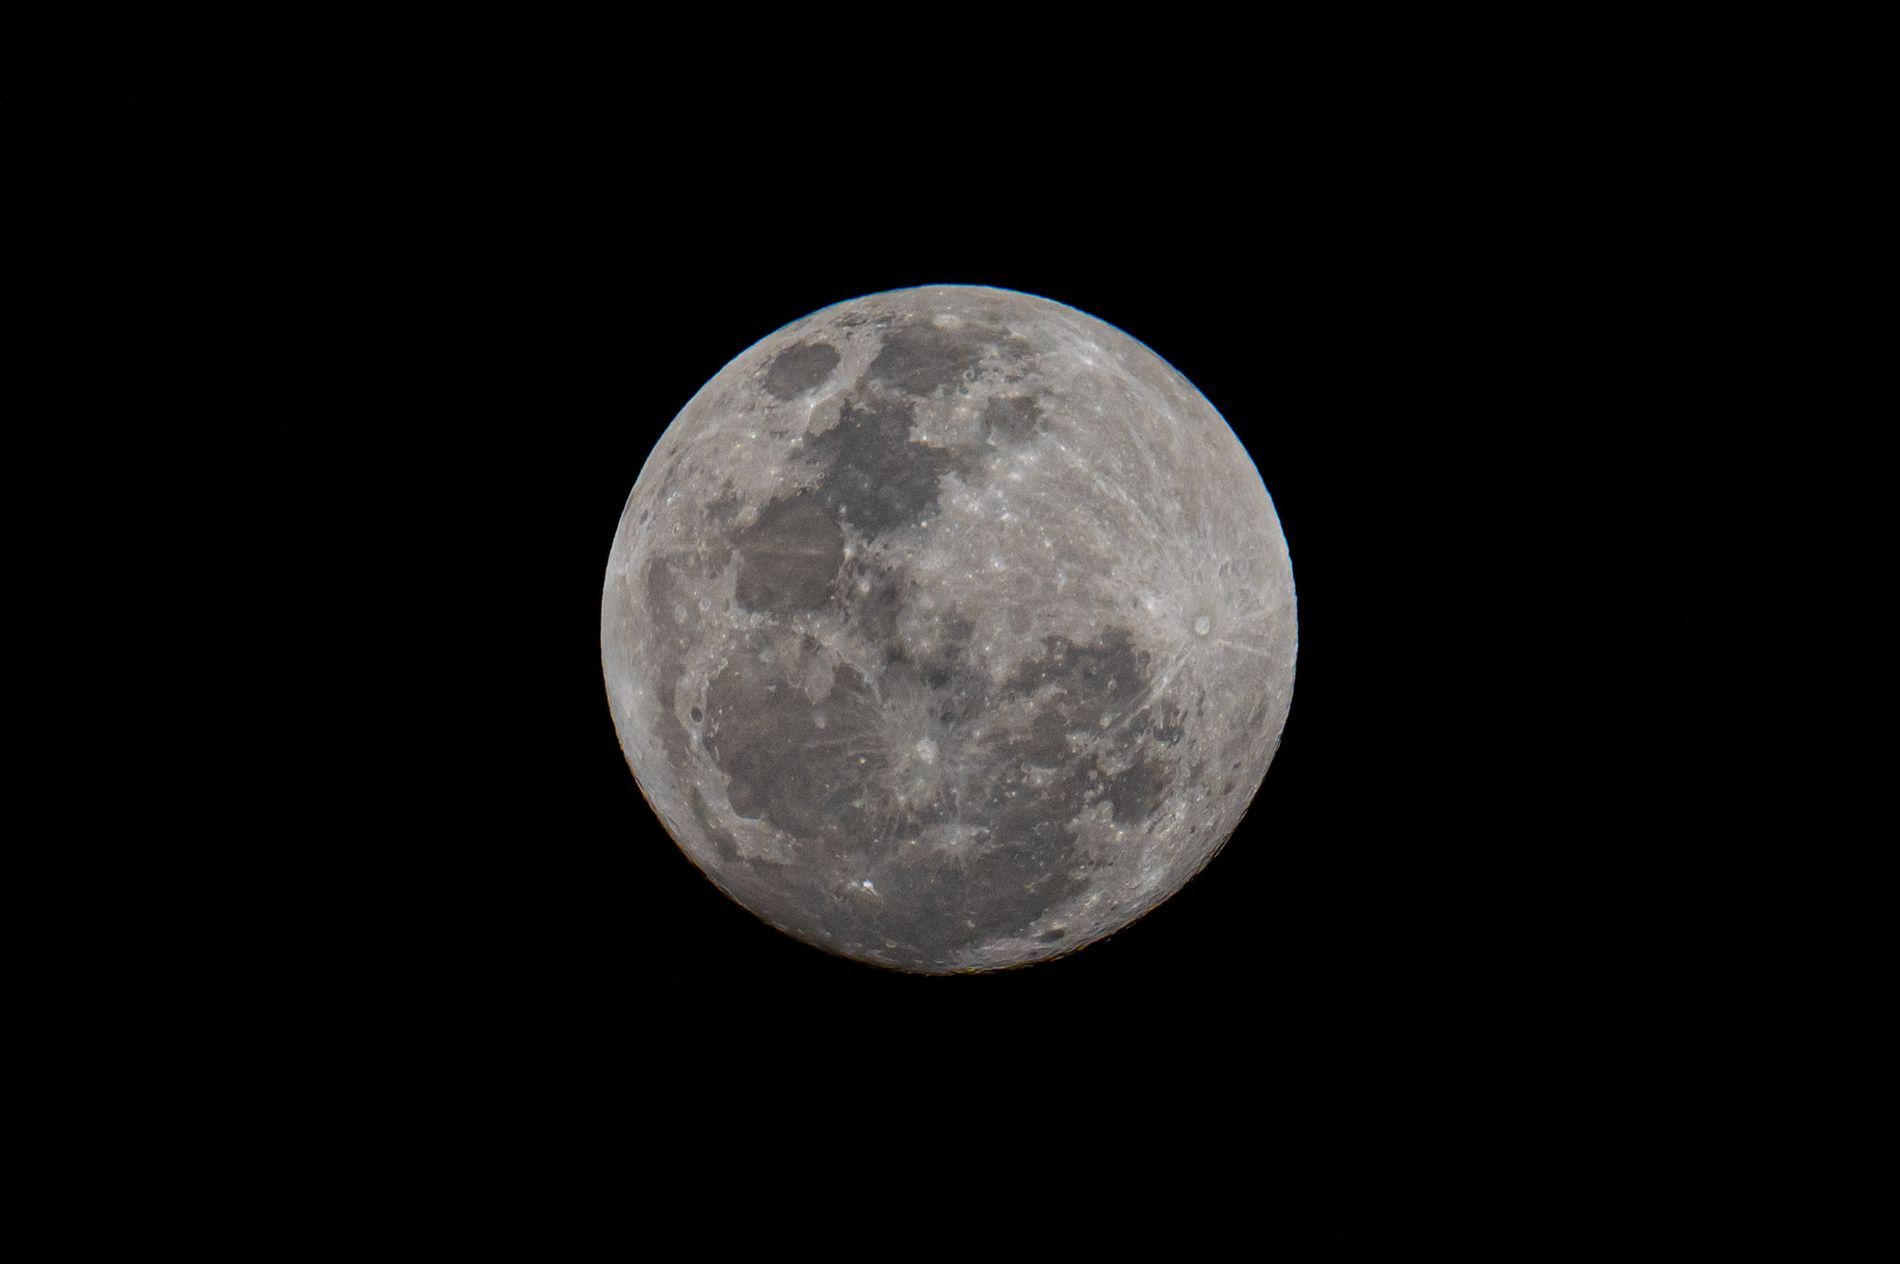
Full Moon
The full moon glows and illuminates the deep dark space. The details of the moon's surface are shown clearly.
Close up shot of a full moon, the natural lighting of the scene is from the Moon itself, so the texture and details of the figure are shown clearly. The color palette in the image depends only on the white, and gray colors of the moon and the black color of the dark space. The quiet mood and observational style create an isolated and charming atmosphere.
Labels: Nature, Night, Outdoors, Astronomy, Moon, Outer Space, Full Moon
Camera: NIKON CORPORATION NIKON Z 6_2
Lens: TAMRON 150-500mm F/5-6.7 Di III VC VXD A057Z
Aperture: F9
Exposure: 1/2000 sec
ISO: 1000
Focal length: 500.0 mm